Sulaymanids

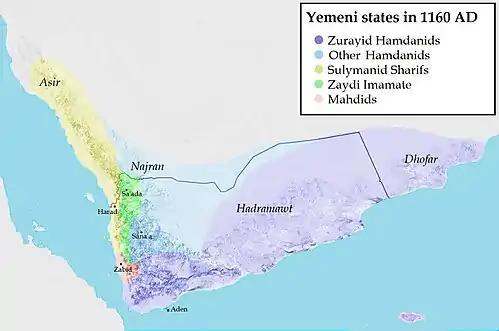
Yemeni States around 1160 AD

The Sulaymanids were a sharif dynasty from the line of the Muhammad's grandson Hasan bin Ali which ruled around 1063–1174. Their centre of power lay in Jazan in currently Saudi Arabia, Southern Arabia back then since 1020 where